Art rock

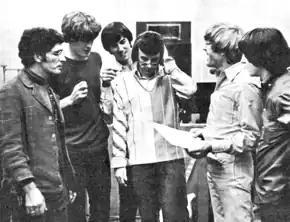
Phil Spector (center) in the studio with folk rock band Modern Folk Quartet, 1966

The earliest figure of art rock has been assumed to be record producer and songwriter Phil Spector, who became known as an auteur for his Wall of Sound productions that aspired to a "classical grandiosity". According to biographer Richard Williams, "[Spector] created a new concept: the producer as the overall director of the creative process, from beginning to end. He took control of everything, he picked the artists, wrote or chose the material, supervised the arrangements, told the singers how to phrase, masterminded all phases of the recording process with the most painful attention to detail, and released the result on his own label." Williams also says that Spector transformed rock music from a performing art into an art that could only exist in the recording studio, which "paved the way for art rock".